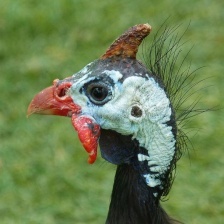
Species: GUINEAFOWL
Scientific name: NUMIDIDAE